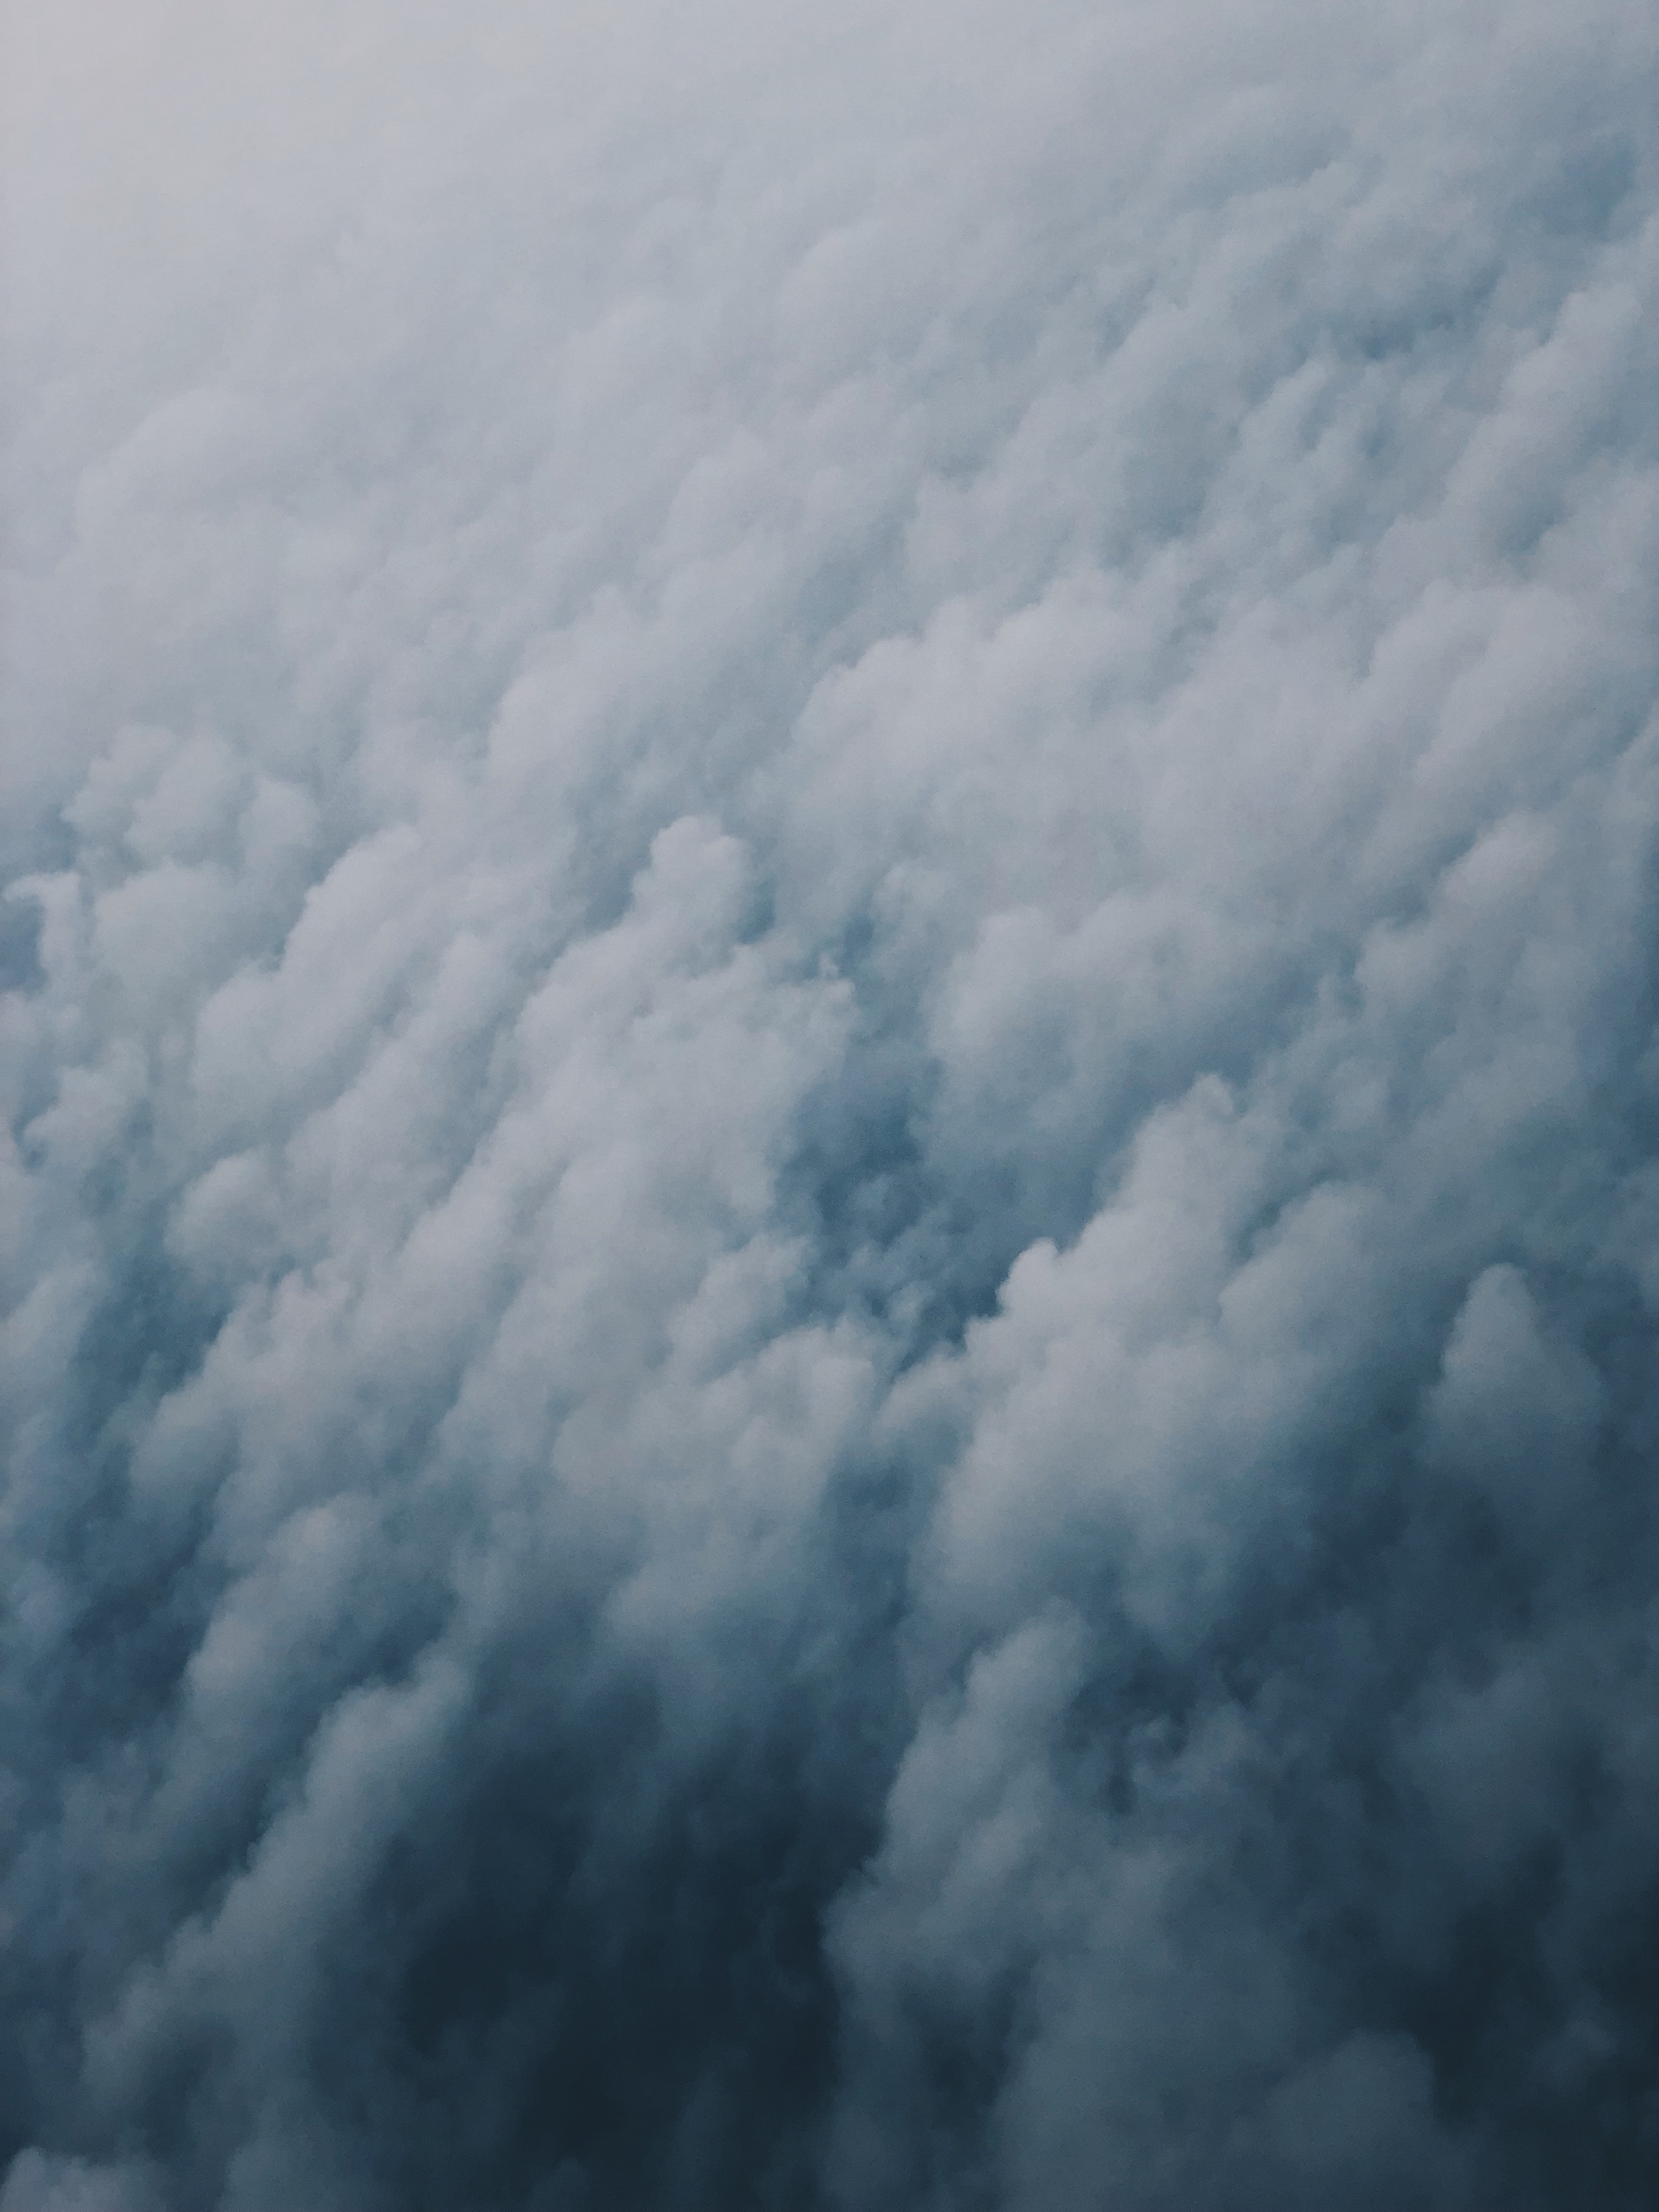
sky, cloud, daytime, atmosphere, atmospheric phenomenon, blue, cumulus, meteorological phenomenon, geological phenomenon, calm, landscape, space